Western blot

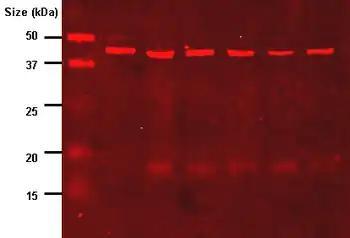
Western blot using an anti-lipoic acid primary antibody and an IR-dye labelled secondary antibody in "Leishmania" major extracts

The fluorescently labeled probe is excited by light and the emission of the excitation is then detected by a photosensor such as a CCD camera equipped with appropriate emission filters which captures a digital image of the western blot and allows further data analysis such as molecular weight analysis and a quantitative western blot analysis. Fluorescence is considered to be one of the best methods for quantification but is less sensitive than chemiluminescence.